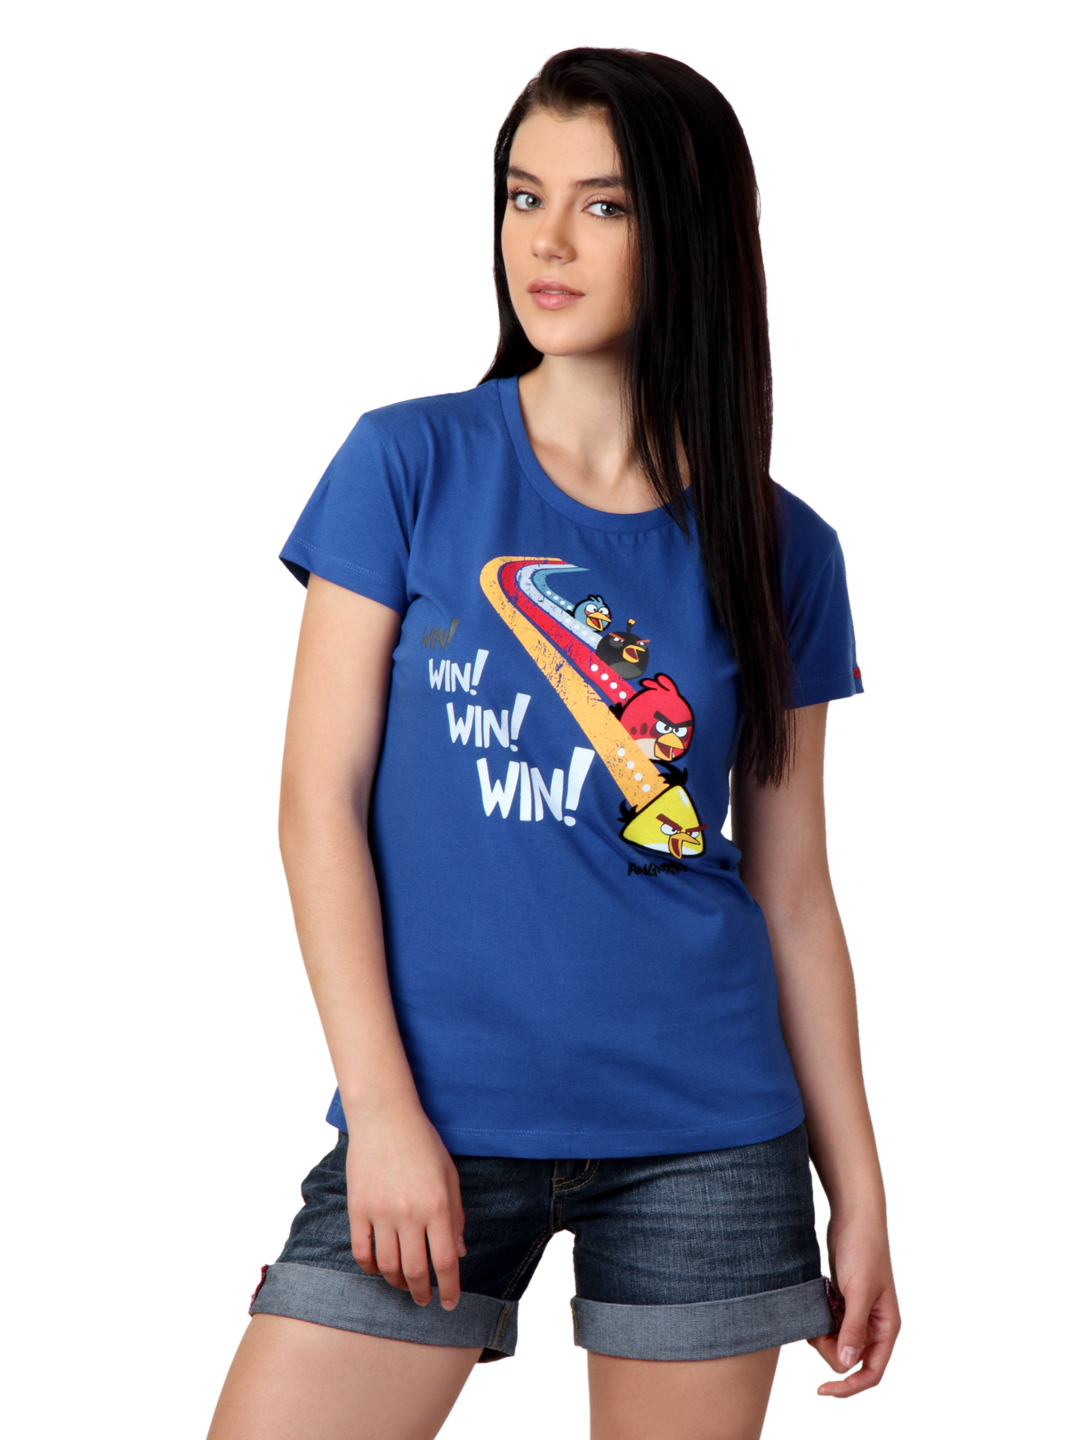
Angry Birds Women Blue T-shirt
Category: Apparel / Topwear / Tshirts
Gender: Women
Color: Blue
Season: Summer 2015
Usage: Casual